Sonya Butt

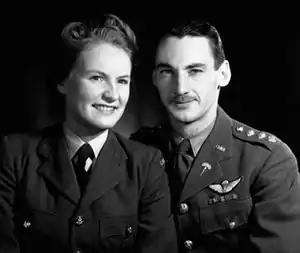
Sonya Butt and her husband Guy D'Artois

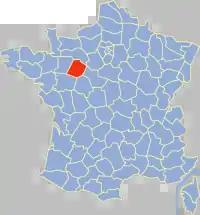
Butt and the Headmaster network were based in Sarthe Department.

Sonya Juliet Esmée Florence Butt (14 May 1924 – 21 December 2014), also known as Sonia d'Artois, code named "Blanche," was an agent of the clandestine Special Operations Executive during the Second World War. SOE agents allied themselves with groups resisting the occupation of their countries by Axis powers. The purpose of SOE was to conduct espionage, sabotage, and reconnaissance in occupied countries. The SOE supplied resistance groups with weapons and equipment parachuted in from England.